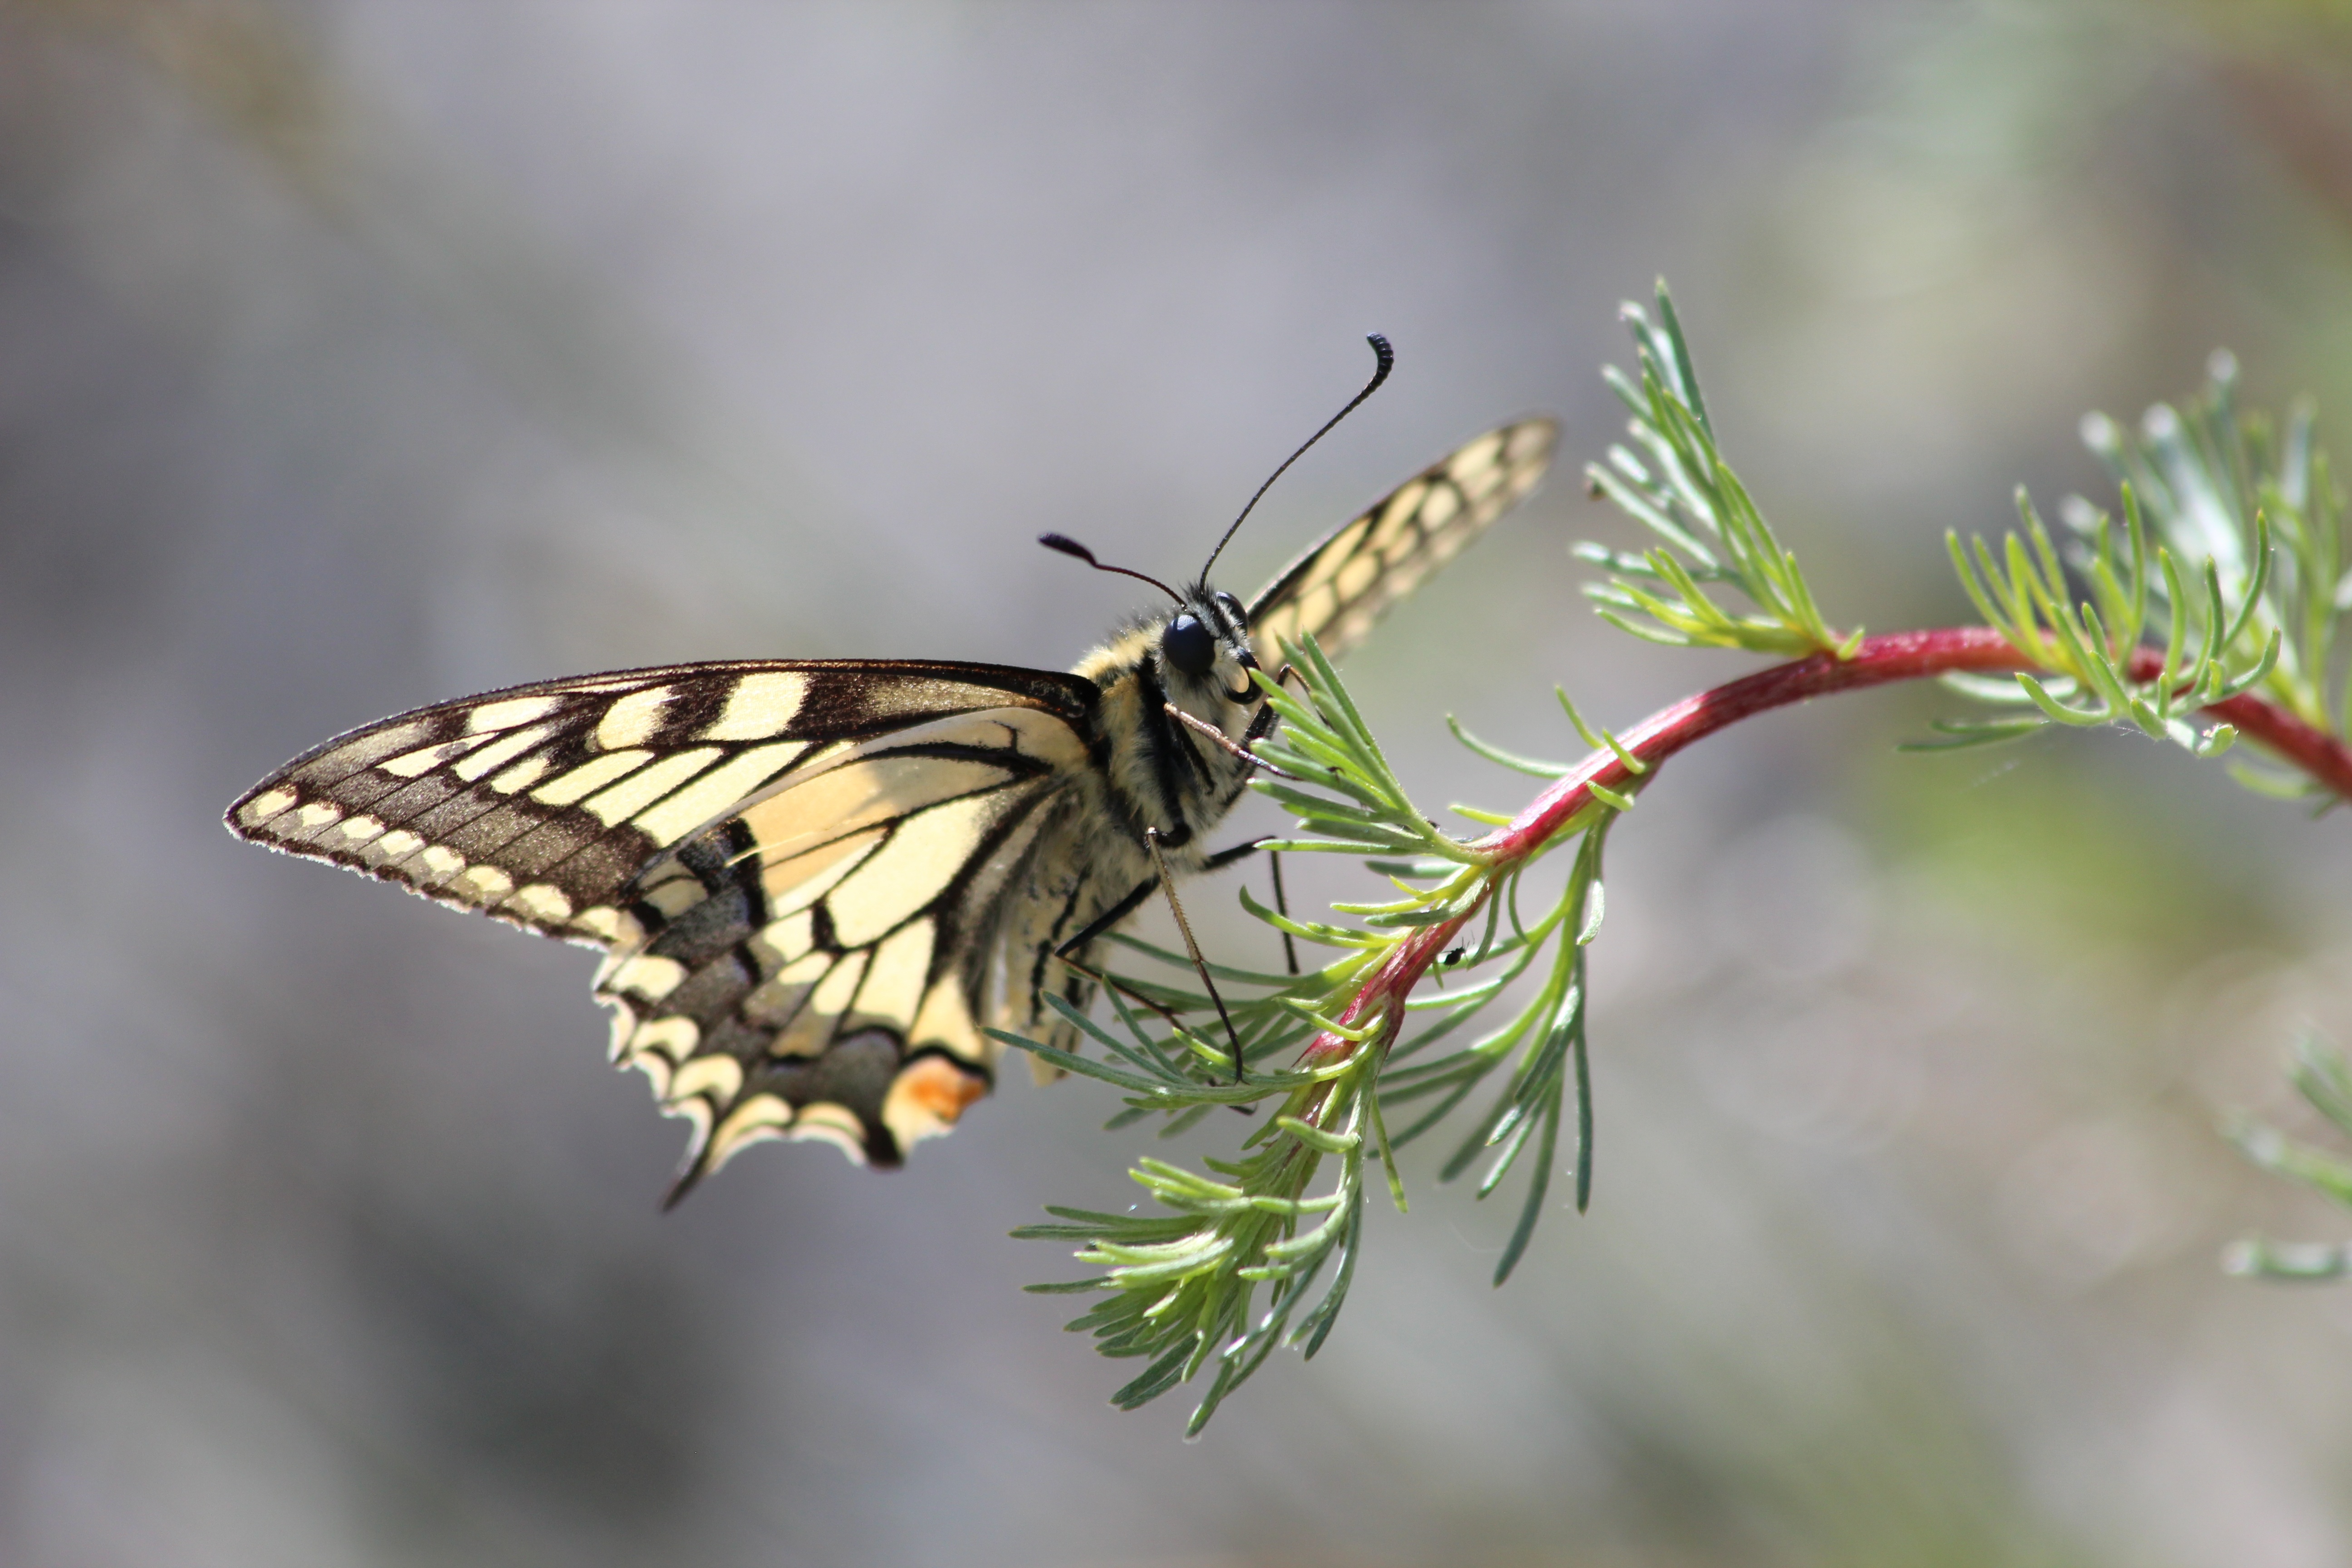
nature, wing, flower, fly, summer, wildlife, color, insect, macro, natural, butterfly, colorful, yellow, fauna, invertebrate, close up, monarch butterfly, wings, nectar, macro photography, arthropod, pollinator, moths and butterflies, lycaenid